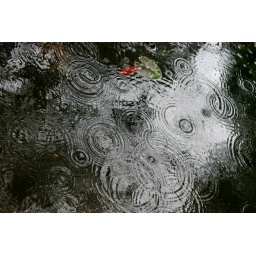
28.08.10 - Raindrops falling on the fish pond at our relatives' house in Hamburg.